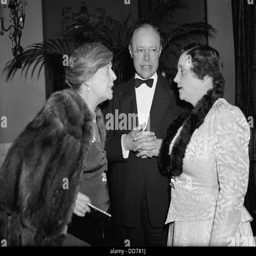
politician with senator and politician at an election year event .